Keʻeaumoku II

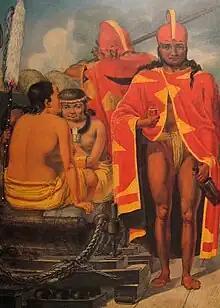
Keeaumoku, facing away, and Boki on the Russian schooner "Kamchatka" by Mikhail Tikhanov.

His reputation for extracting as much tax as the commoners could bear led to his nickname "Puʻu Nui" ("Great Pile"). The name refers to the rotting piles of excess goods outside his storehouses.